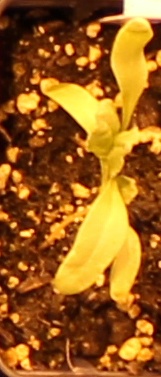
Label: Sugar beet